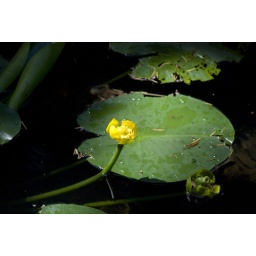
Spatterdock, yellow water-lily, cow lily, or yellow pond-lily in the pond